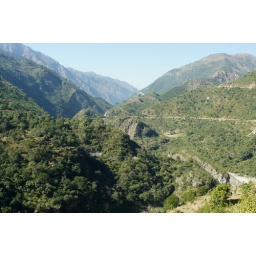
The road to Mandi winds its way over the mountains